Lviv Danylo Halytskyi International Airport

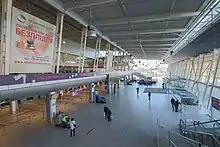
Terminal interior

A dedicated express link bus to Lviv railway station runs every 90 minutes. The airport is also served by Lviv's public transport, specifically the bus route 48 and the trolleybus route 29, both of which terminate in the city centre. Taxis are also available at the airport, as well as car rental services.